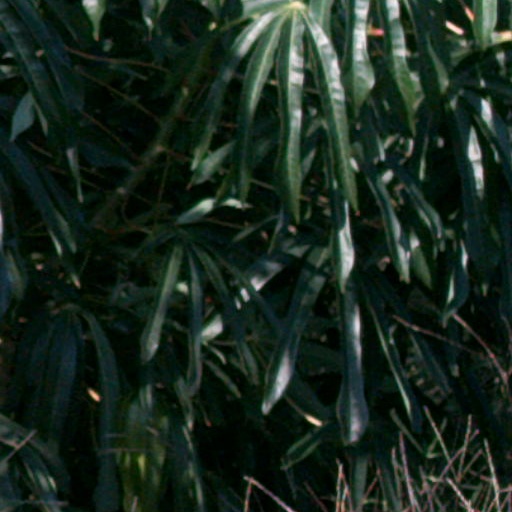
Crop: cassava